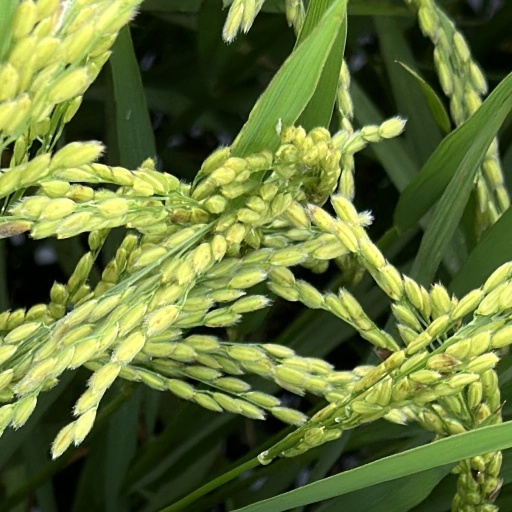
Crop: rice